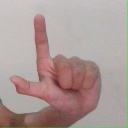
अक्षर: ल